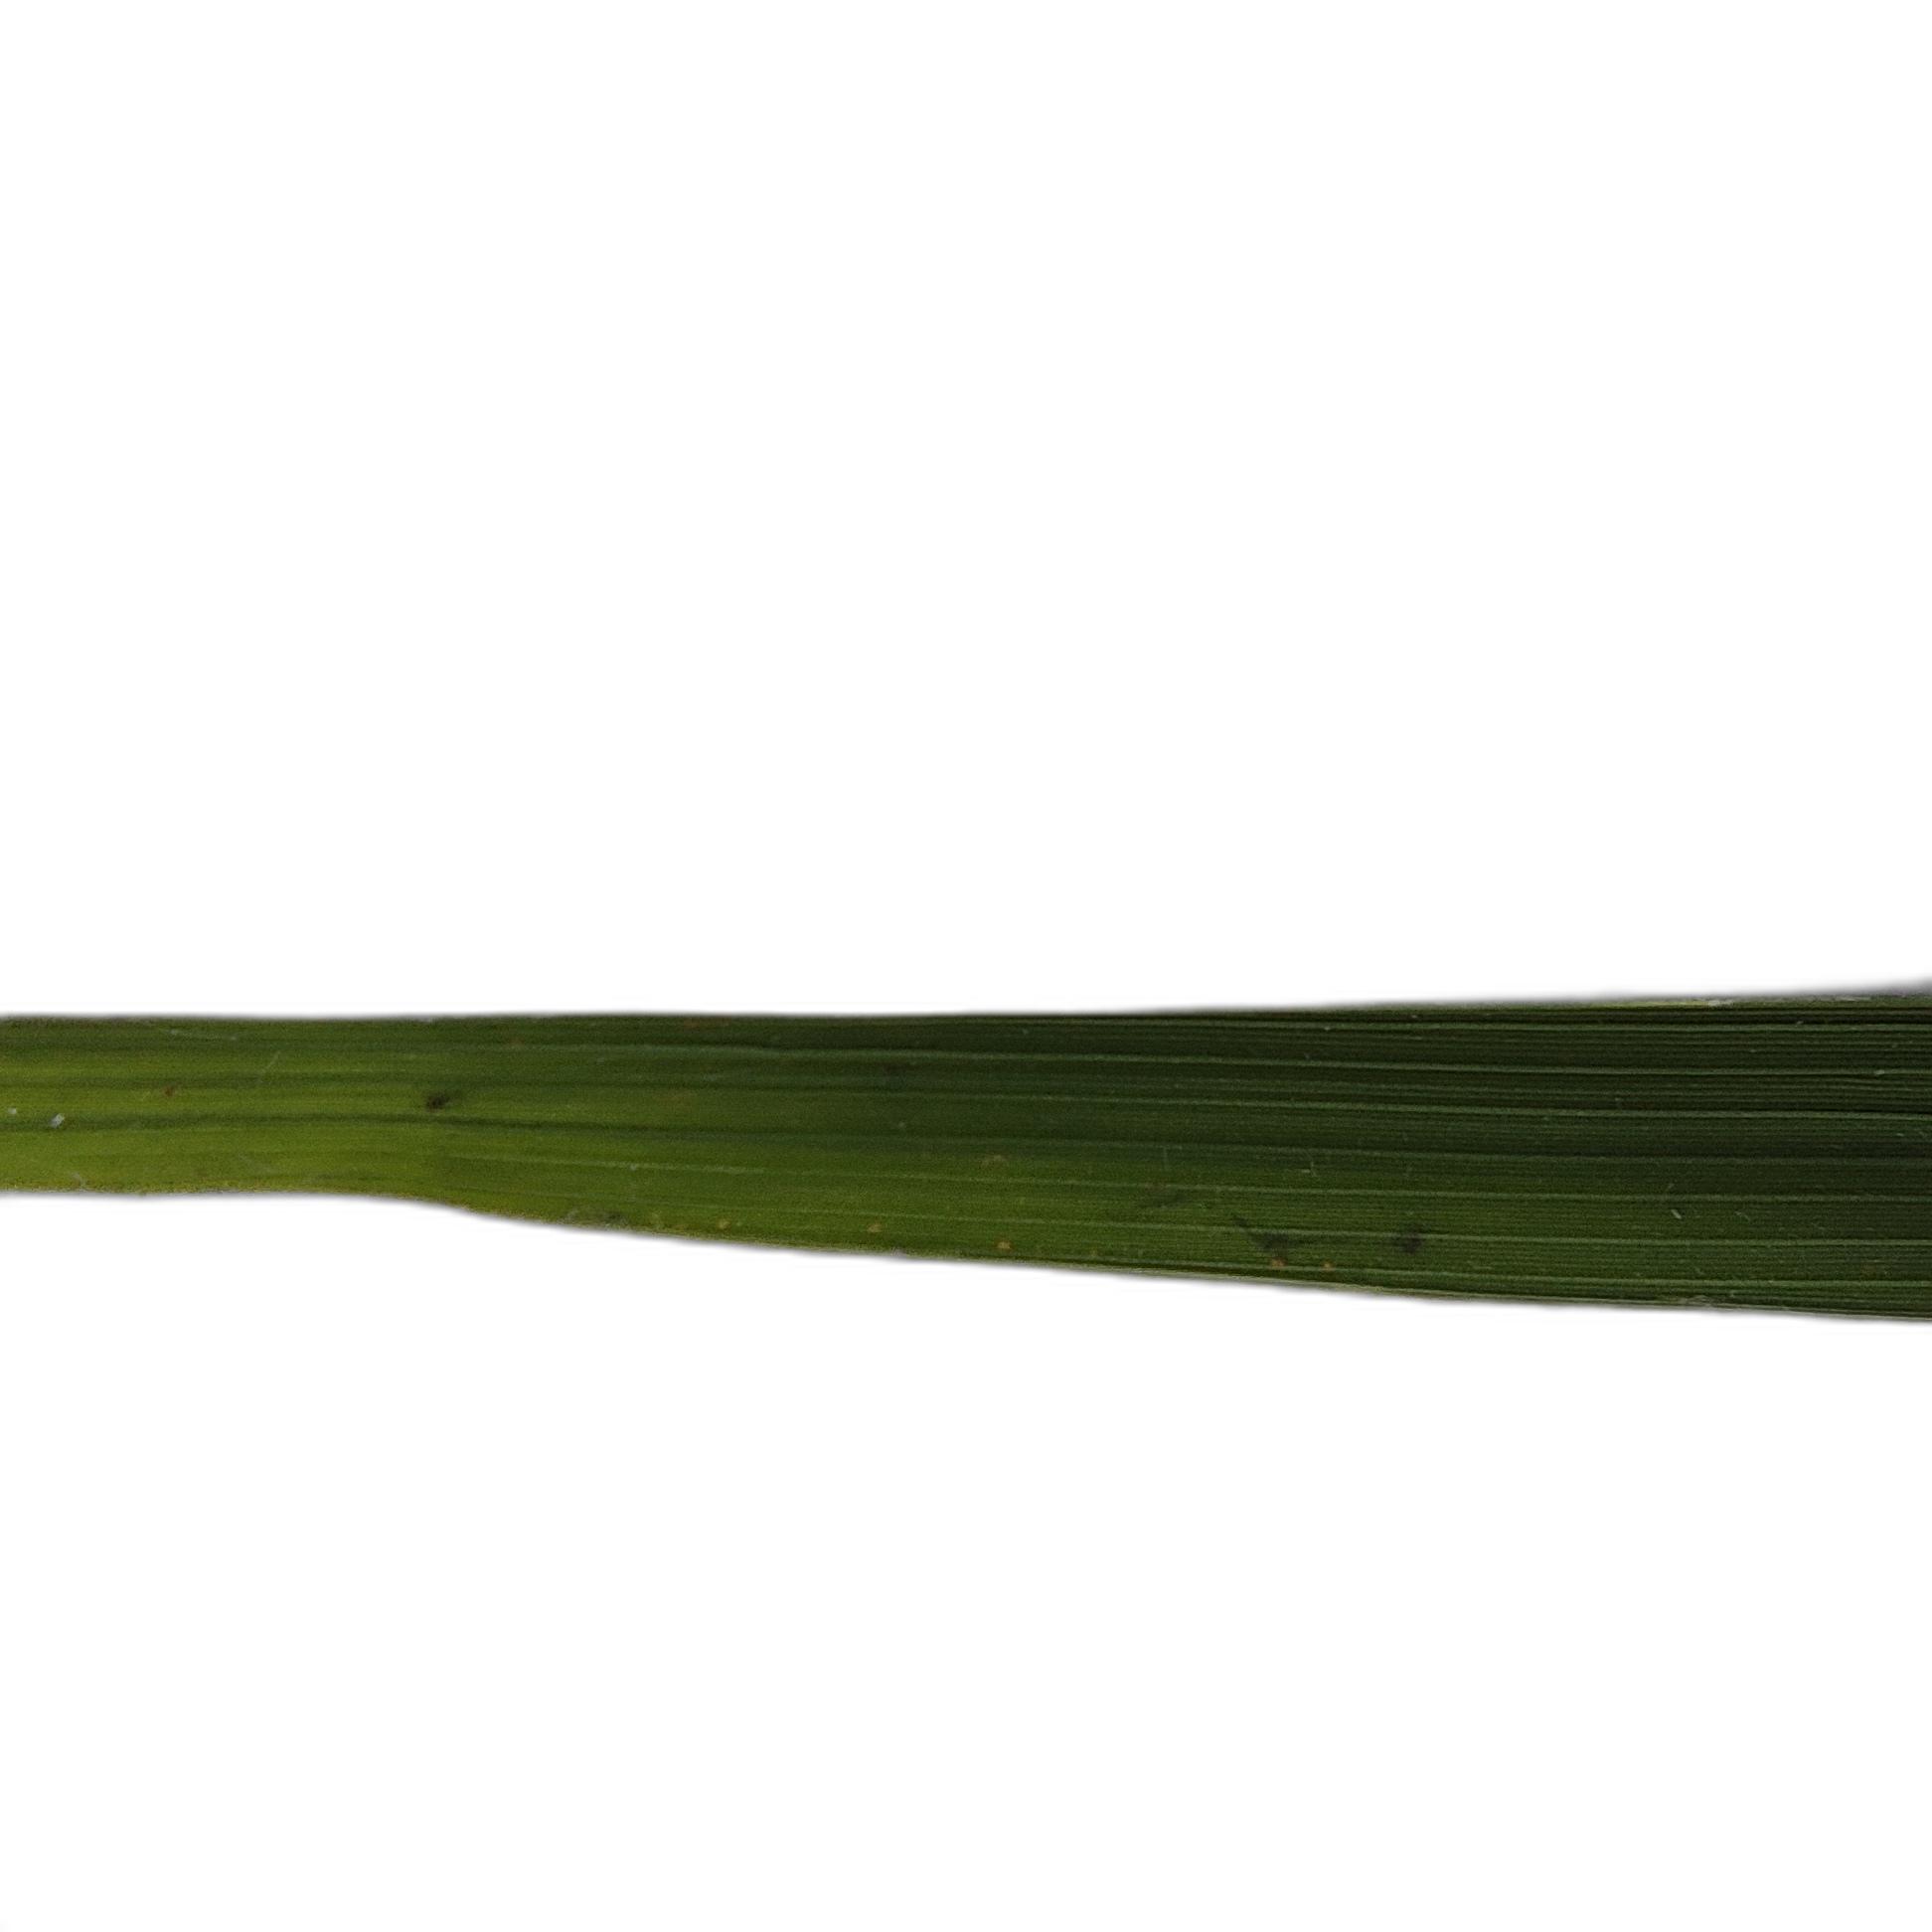
Label: Healthy